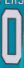
Number: 0